Francis Charteris (rake)

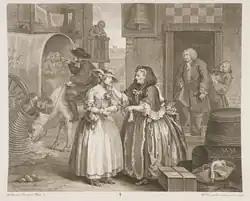
William Hogarth's "A Harlot's Progress", plate 1, showing Molly's arrival in London, with Colonel Francis Charteris and "Handy Jack" leering in the background, while a syphilitic madame Elizabeth Needham in the foreground procures her first

Charteris was the inspiration for characters in William Hogarth's paintings "A Rake's Progress" and "A Harlot's Progress" (where he is represented as the fat lecher in the first plate), and in "Fanny Hill." He was condemned by Alexander Pope in his "Moral Essay III", written in 1733. Parallels were drawn between Charteris' sexual excesses and the greed of politicians such as Robert Walpole. Charteris may also have been the source of Leslie Charteris' adopted surname.